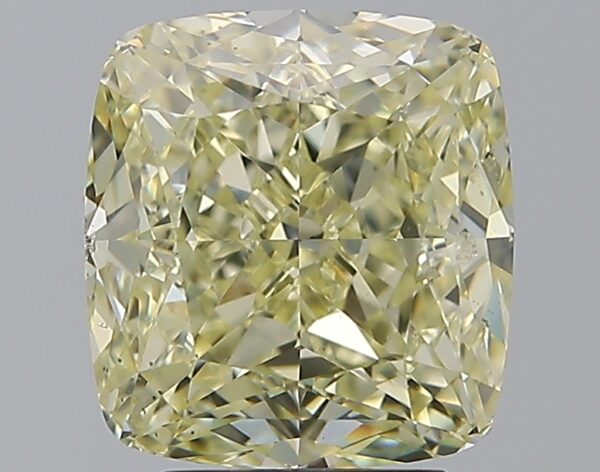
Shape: cushion
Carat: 4.51
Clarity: SI1
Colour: W-X
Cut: EX
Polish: EX
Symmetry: VG
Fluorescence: M
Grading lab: GIA
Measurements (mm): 9.3 x 8.69 x 6.06